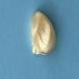
Maize quality: Good